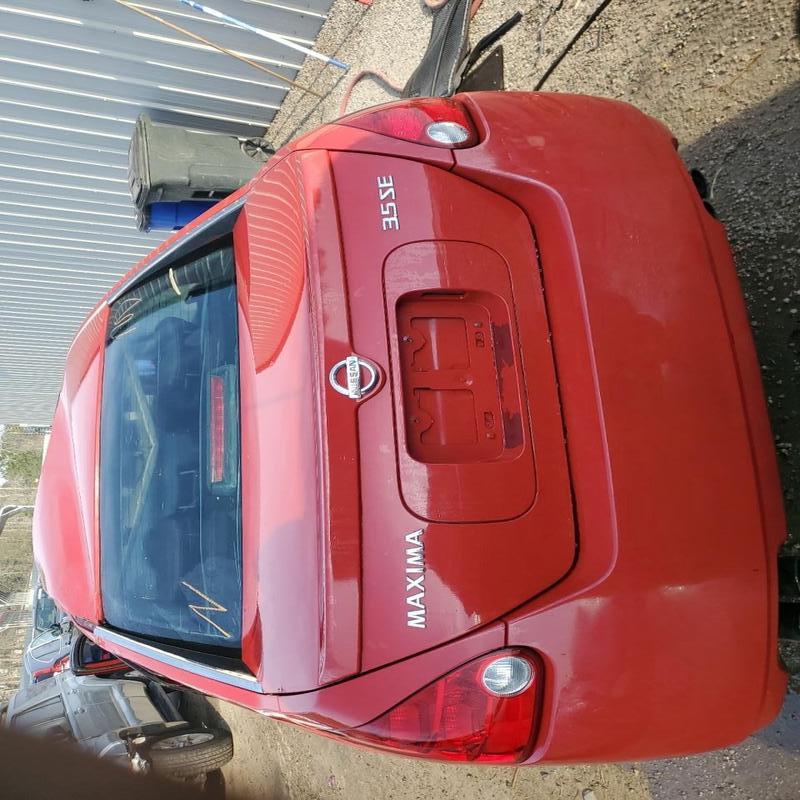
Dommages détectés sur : plaque d'immatriculation arrière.
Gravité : majeur